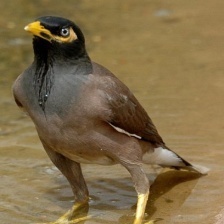
Species: MYNA
Scientific name: ACRIDOTHERES TRISTIS